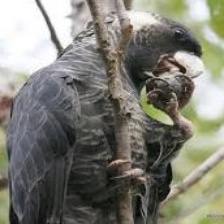
Species: BLACK COCKATO
Scientific name: CALYPTORHYNCHUS LATIROSTRIS
ImageNet parent category: sulphur-crested_cockatoo